Panthoibi

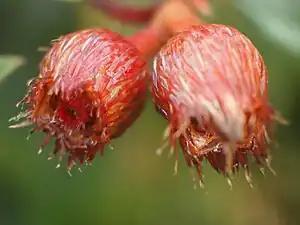
Melastoma malabathricum

Panthoibi is also the patron deity of potters and weavers. After the creation of the human beings, Panthoibi realised that they needed vessels to store food and water. Looking around, she saw a flower, "nura khudonglei". She imitated the shape and the design of the flower to produce a pot and gave art of pottery to the women of Manipur. In another account, she was taught the art of pottery by goddess Leimarel Sidabi before her disappearance,